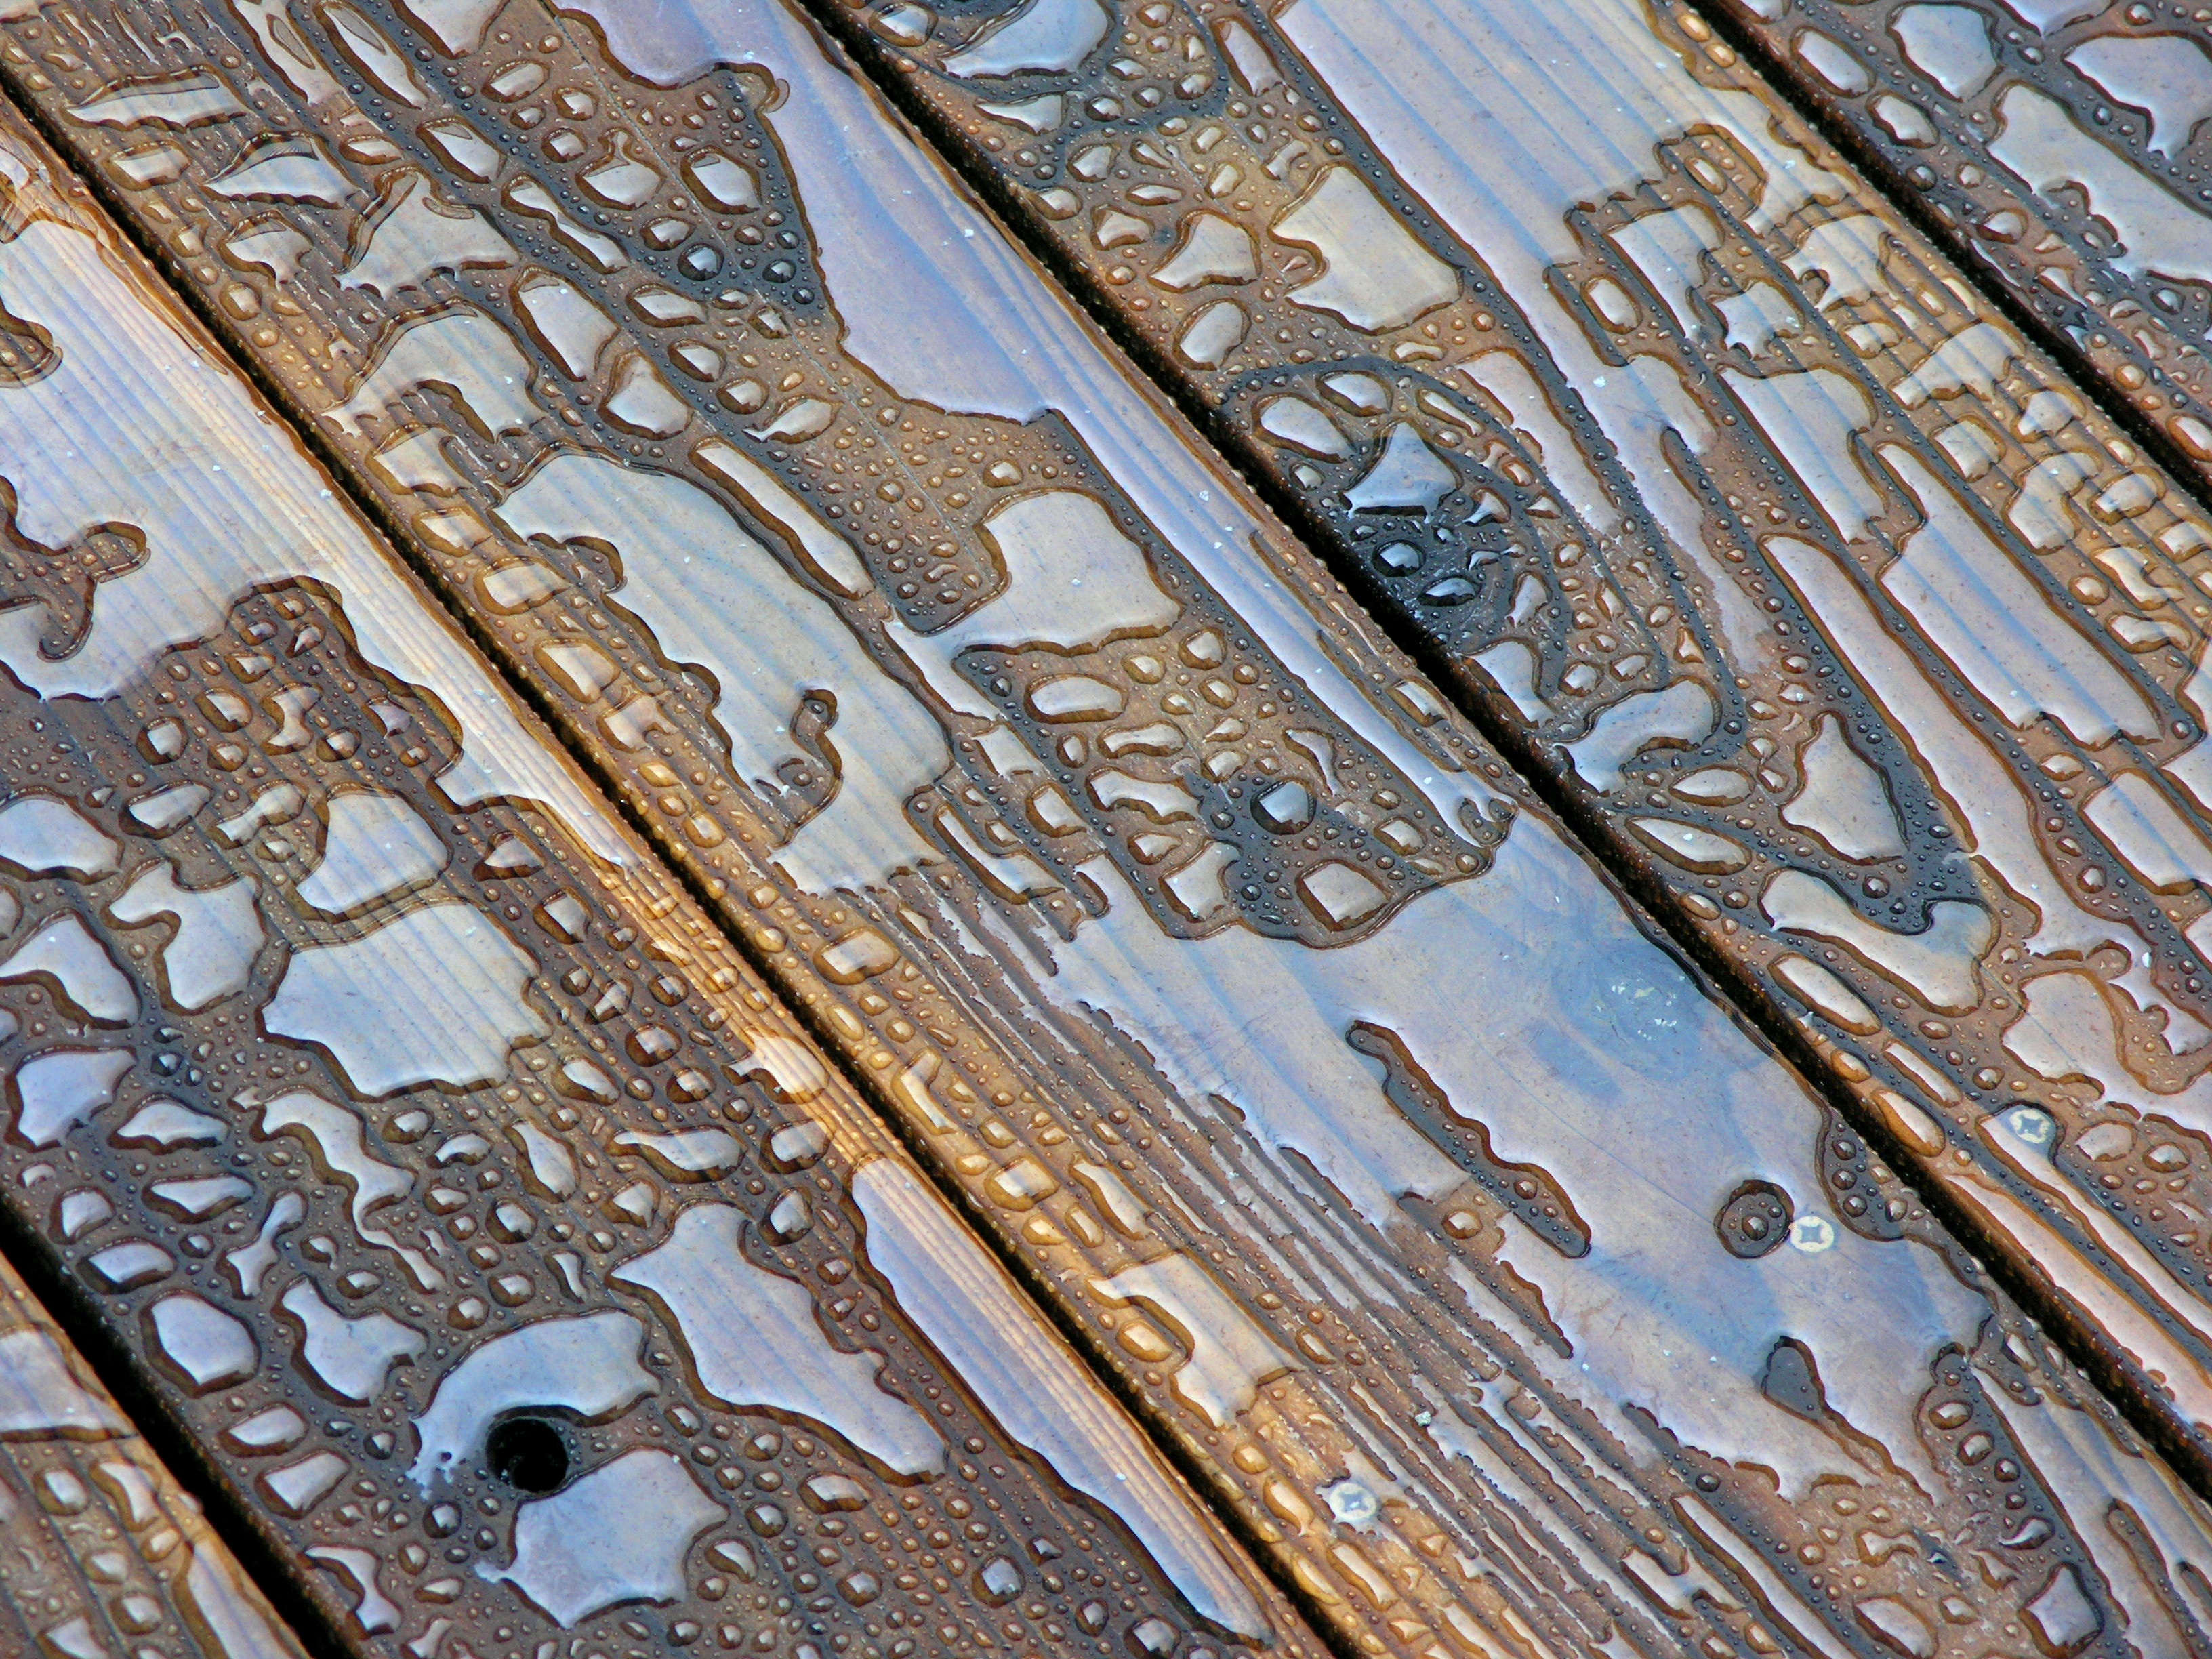
structure, wood, track, floor, column, metal, facade, material, iron, carving